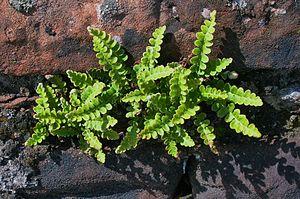
Le terme flore des murs désigne les plantes qui poussent sur les murs et éventuellement les algues ou lichens